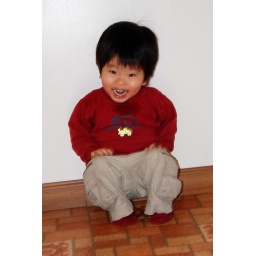
JT sitting in kitchen at Castro Valley House